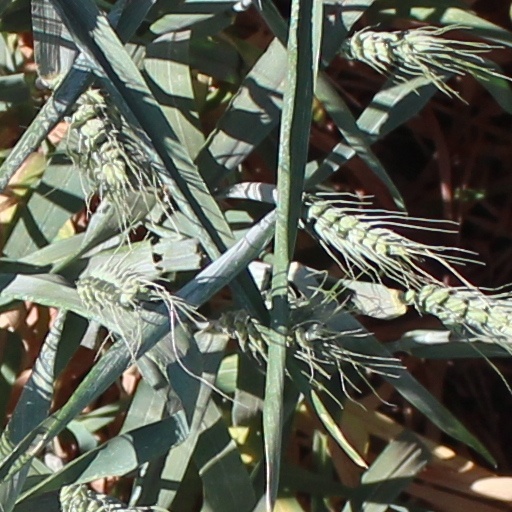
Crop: wheat